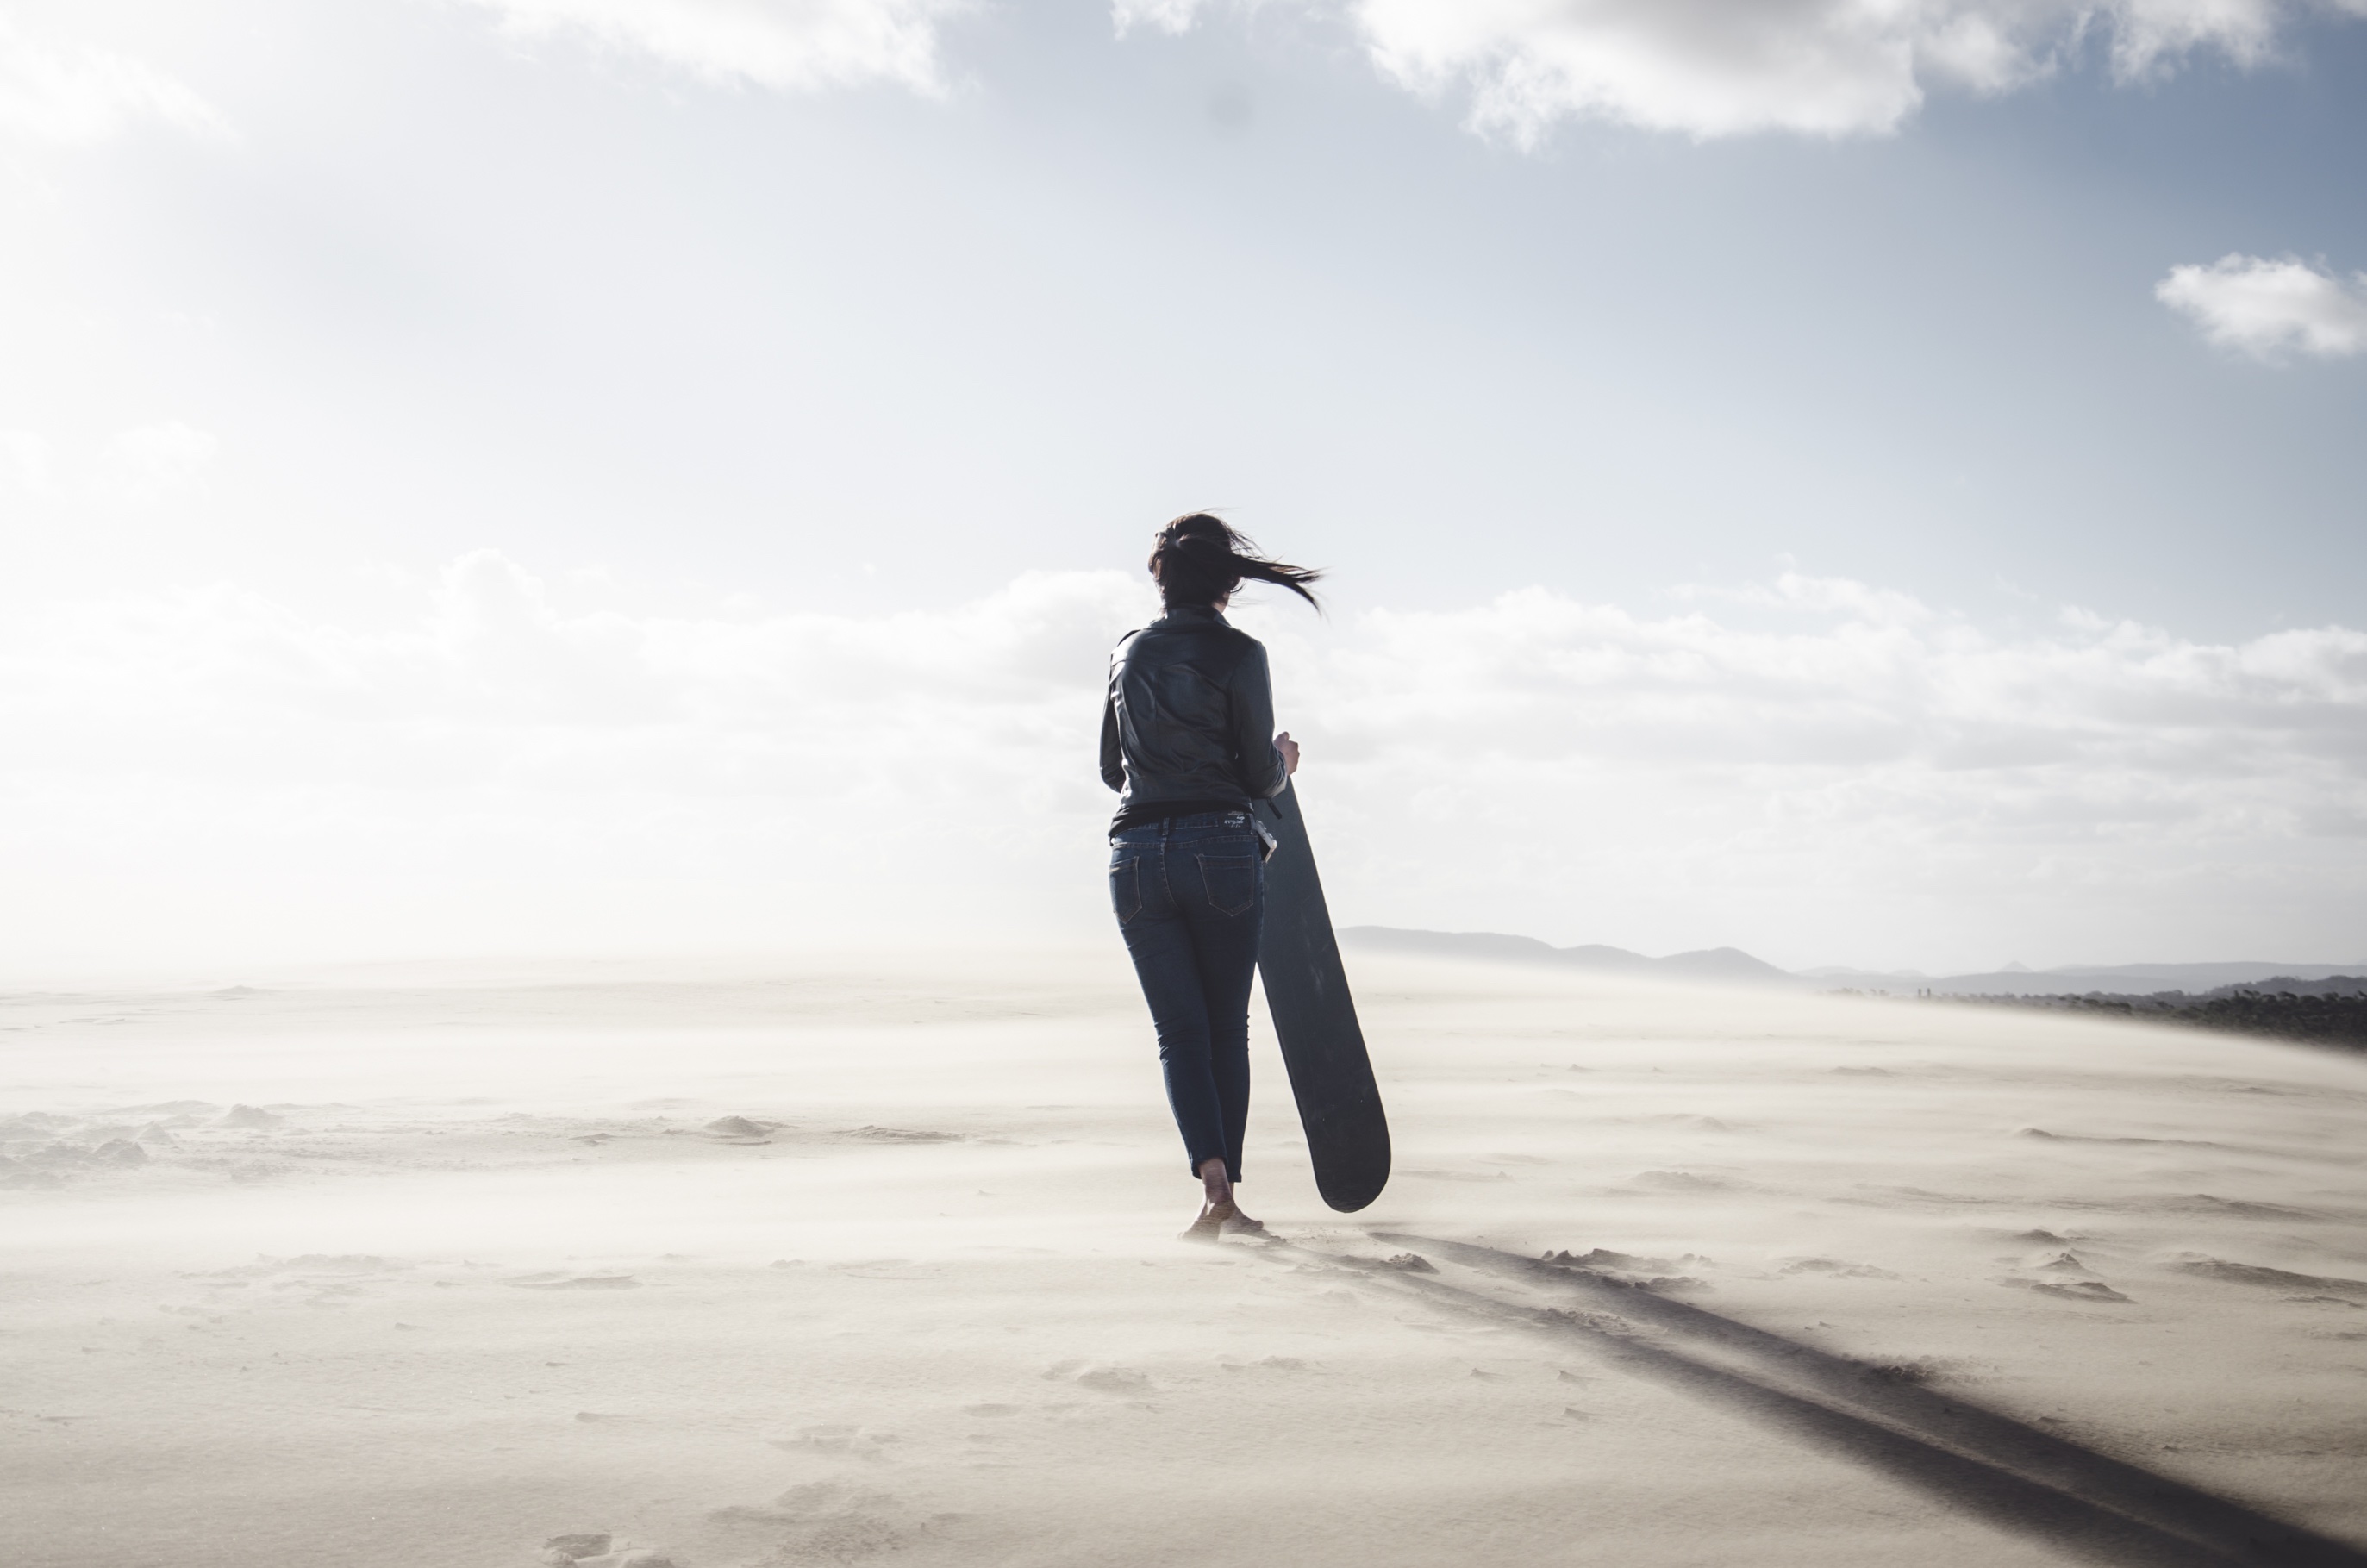
beach, sea, coast, sand, ocean, horizon, shore, wave, body of water, photograph